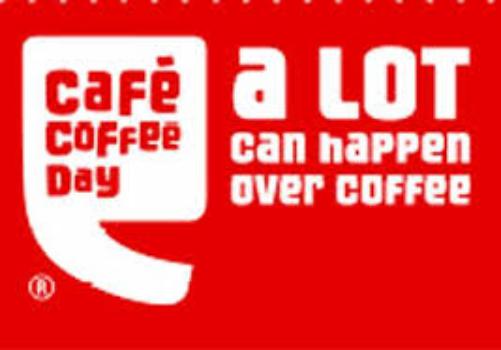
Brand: Cafe Coffee Day
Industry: Food